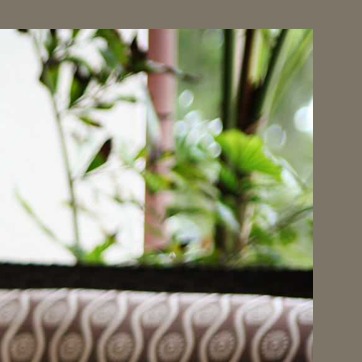
Material: foliage